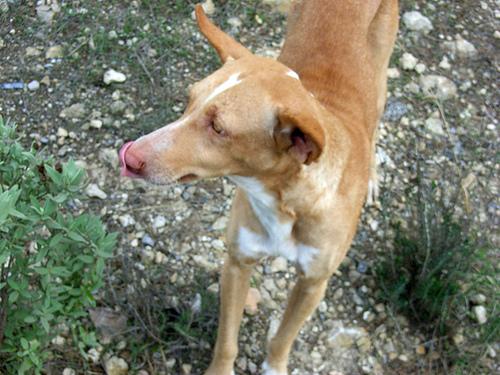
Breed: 210-n000006-Ibizan_hound